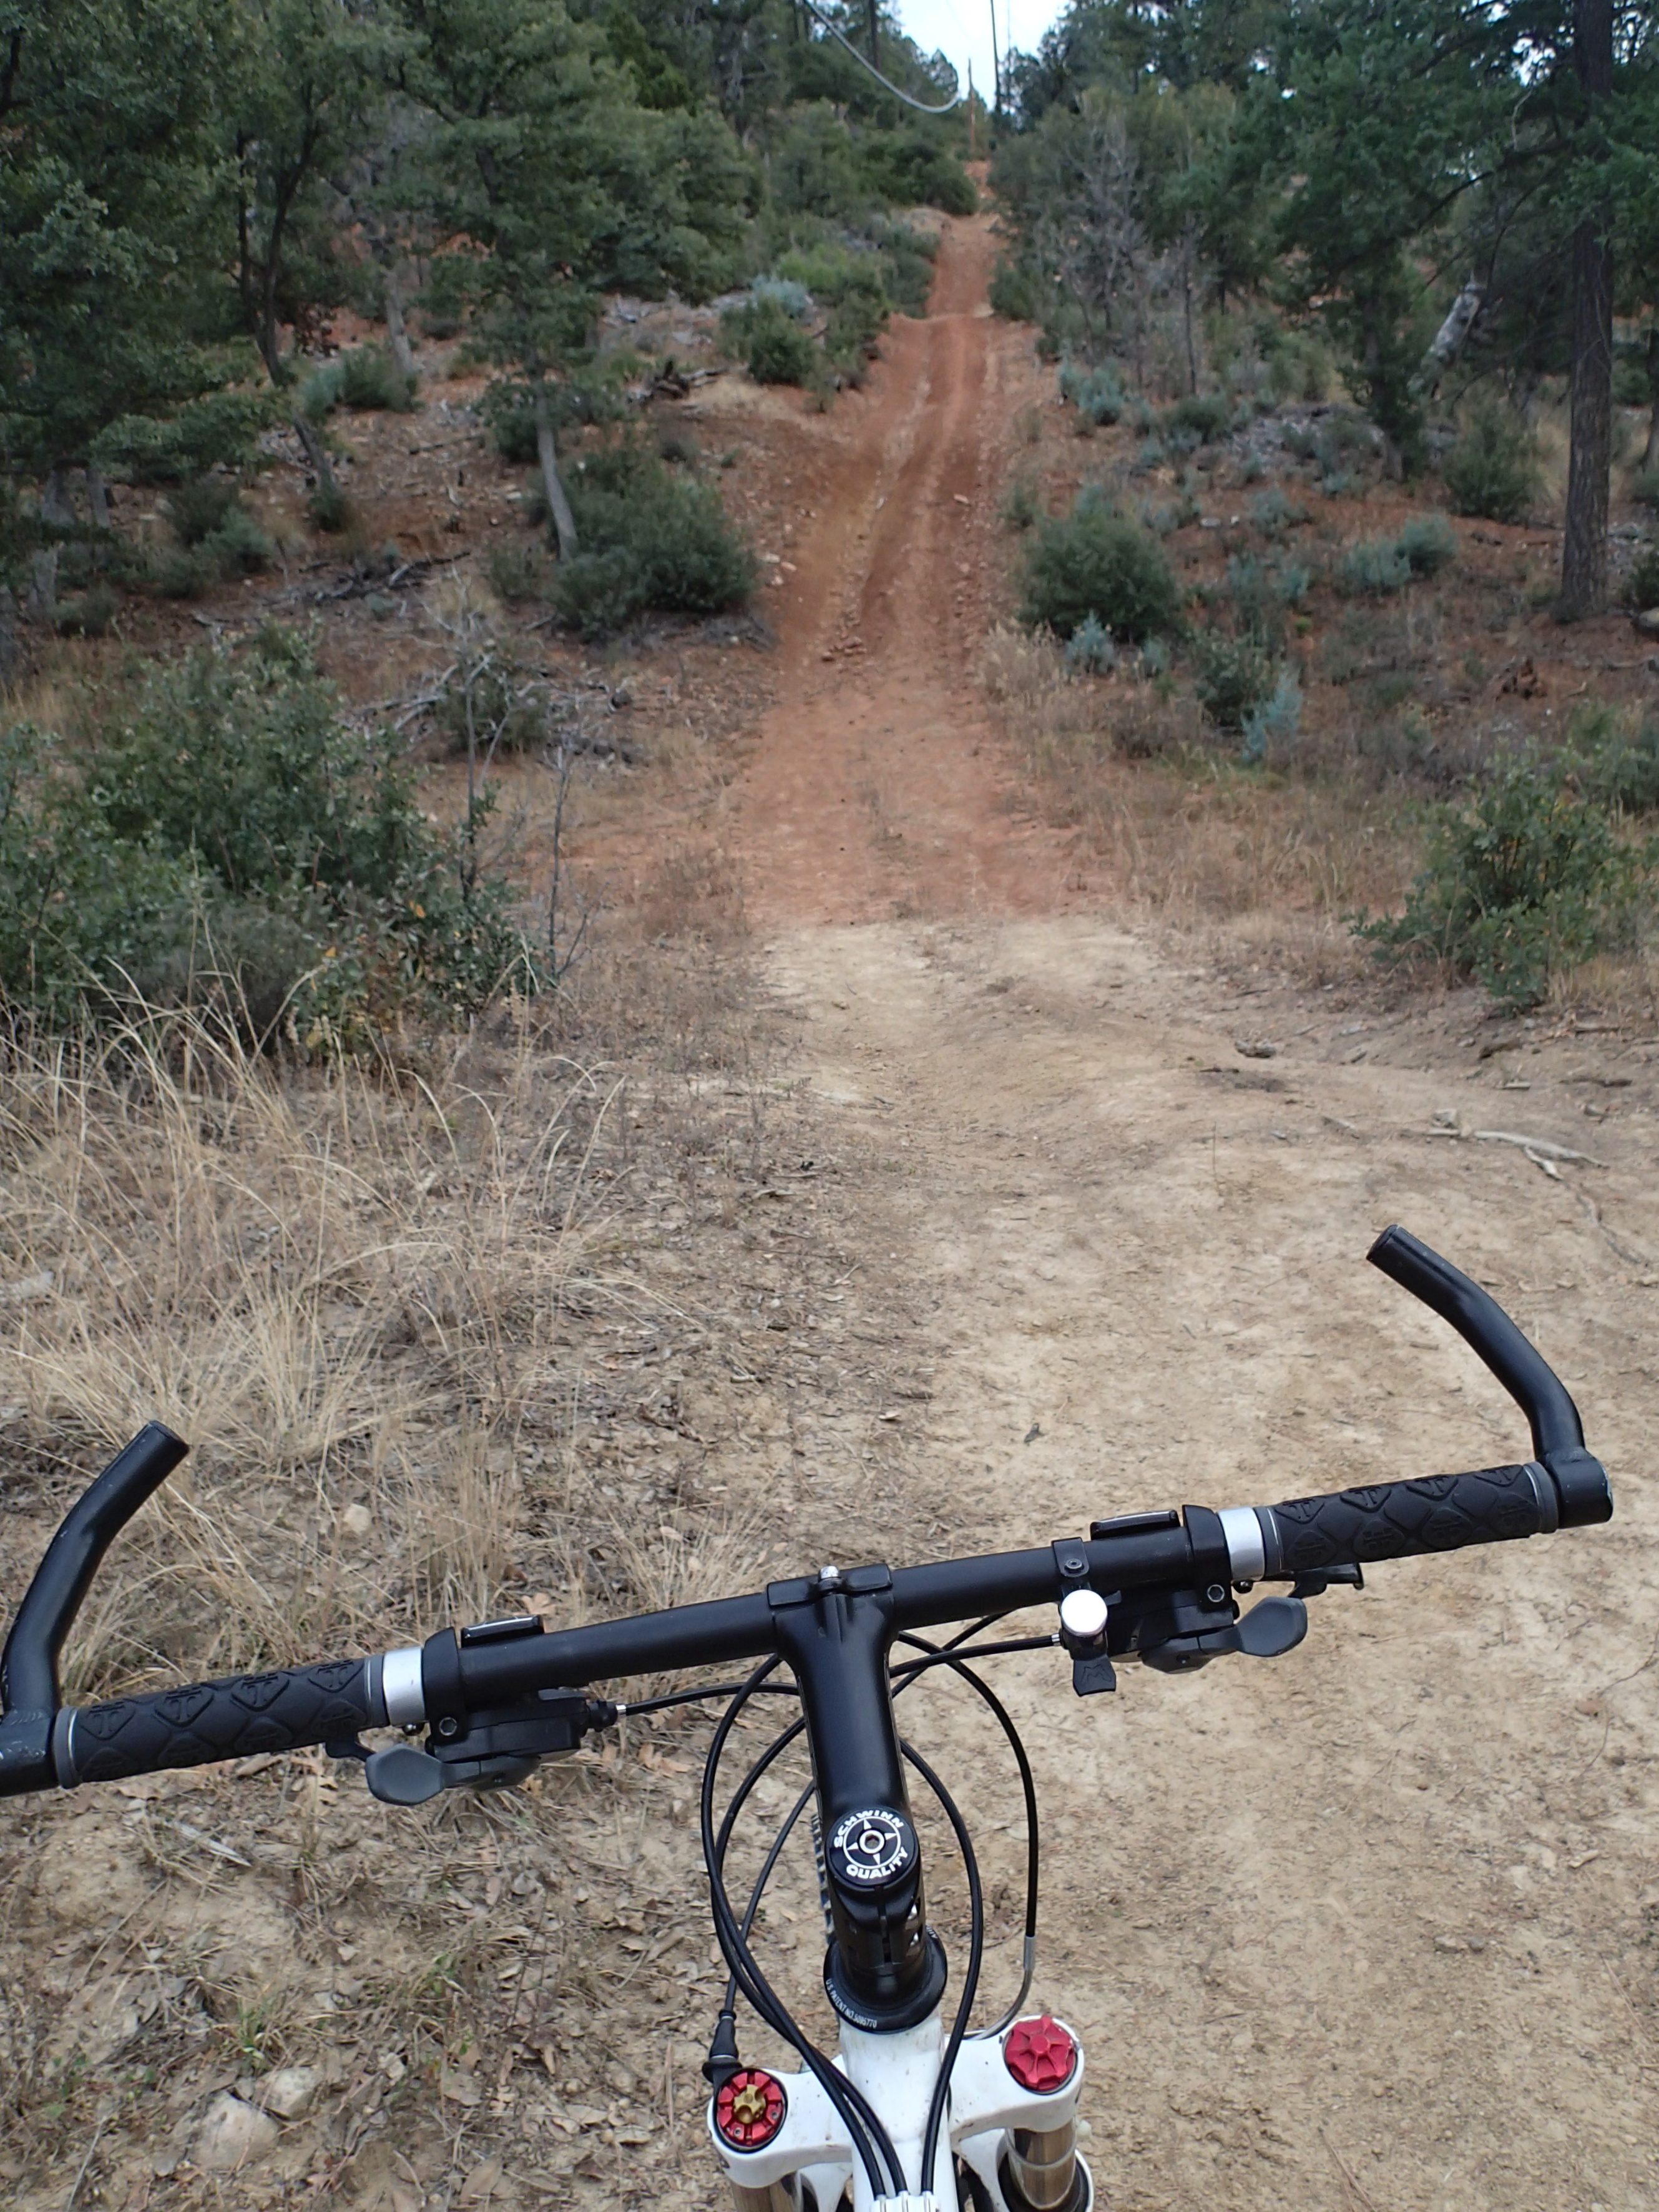
bicycle, vehicle, sports equipment, mountain bike, sports, bicycling, freeride, mountain biking, cycle sport, bicycle motocross